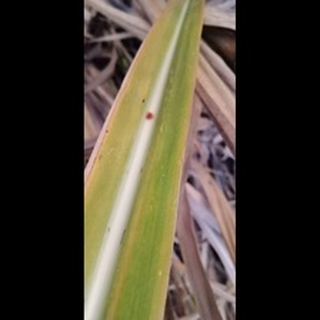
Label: sugarcane_yellow_leaf_disease